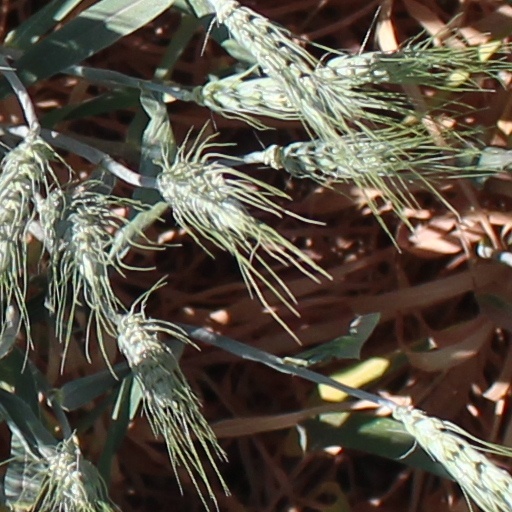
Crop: wheat